18th Empire Awards

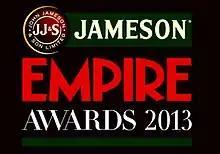
The logo for the 18th Empire Awards

The 18th Empire Awards ceremony (officially known as the Jameson Empire Awards), presented by the British film magazine "Empire", honored the best films of 2012 and took place on 24 March 2013 at the Grosvenor House Hotel in London, England. During the ceremony, "Empire" presented Empire Awards in 13 categories as well as four honorary awards. The honorary Outstanding Contribution to British Film Award was renamed Outstanding Contribution. The Art of 3D Award as well as the honorary Empire Legend Award and Outstanding Contribution Award were presented for the last time. The ceremony was televised in the United Kingdom by Sky Movies on March 30. Irish comedian Ed Byrne hosted the show for the first time. The awards were sponsored by Jameson Irish Whiskey for the fifth consecutive year.